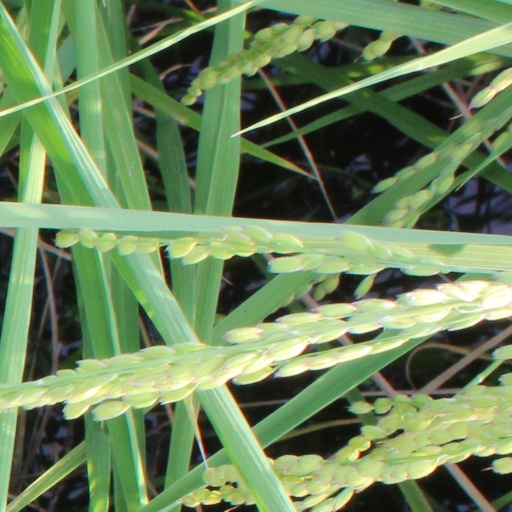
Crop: rice